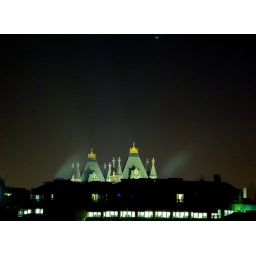
Our obstructed view of Tower Bridge by ugly office building from the terrace